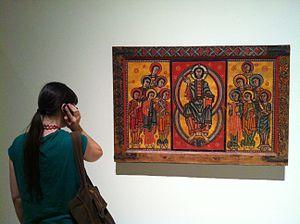
Le Devant d'autel de la Seu d'Urgell ou des Apôtres est un devant d'autel de style roman exposé par le musée national d'Art de Catalogne à Barcelone. Il date du second quart du XIIᵉ siècle et provient d'une église du diocèse d'Urgell; il a été acheté en 1905. C'est un des chefs-d'œuvre de la collection de peinture sur bois du MNAC.